Duane Notice

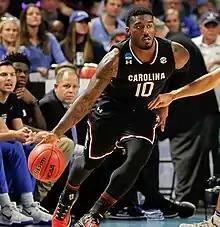
Notice with the South Carolina Gamecocks in 2017

Duane Notice (born September 7, 1994) is a Canadian basketball player for the Vancouver Bandits of the CEBL. He played college basketball for the University of South Carolina where he is the all-time leader in games played. He won the SEC Sixth Man of the Year award in 2016 and played in the 2017 Final Four. He also plays for the Canadian national team.